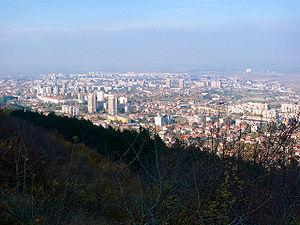
Vratsa est une ville du nord-ouest de la Bulgarie, au pied de la chaîne du Balkan. Elle est la capitale administrative de la province du même nom. A 116 km seulement de la capitale Sofia, à 370 m d'altitude, la ville de Vraca est l'une des villes les plus pittoresques de la Bulgarie. Blottie au pied de la montagne de Vraca, la riviere Leva passe tranquillement par la ville et les rochers semblent suspendus aux toits des maisons. Sa population est de 111 638 habitants.